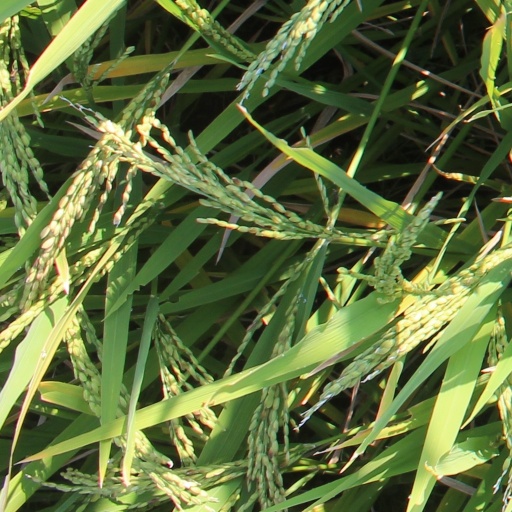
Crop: rice